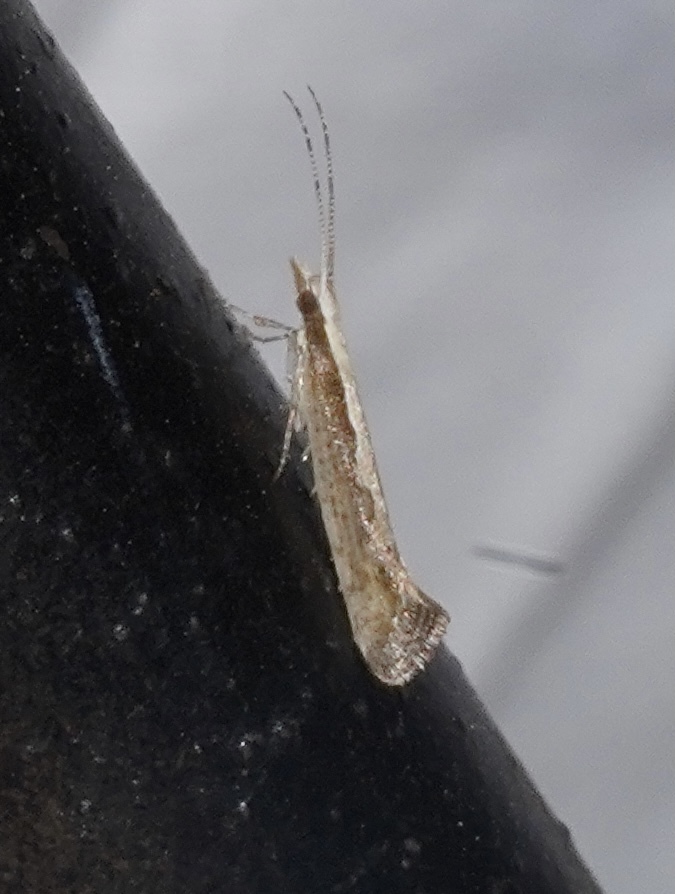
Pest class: diamondback_moth